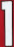
Number: 1